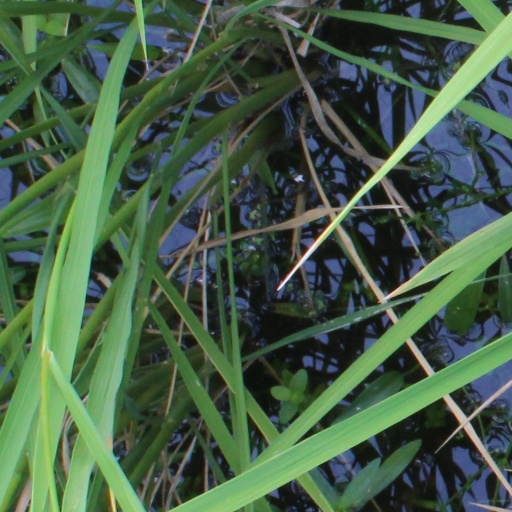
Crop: rice